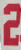
Number: 2